Shy FX

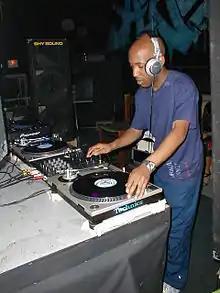
Shy FX in 2004 at a rave in Springfield, Massachusetts.

Andre Williams, better known as Shy FX, is a British DJ and producer from London. He specialises in drum and bass and jungle music.